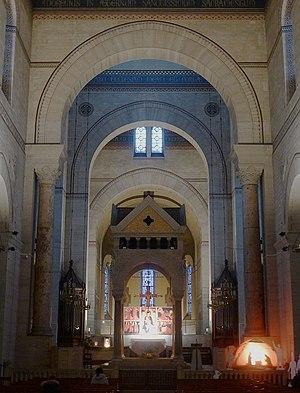
Église Saint-Pierre-de-Montrouge (choeur) - Paris XIV This building is indexed in the Base Mérimée, a database of architectural heritage maintained by the French Ministry of Culture,
L'église Saint-Pierre de Montrouge est une église située 82, avenue du Général-Leclerc, dans le quartier du Petit-Montrouge, dans le 14ᵉ arrondissement de Paris. De style néo-roman, elle fut construite entre 1863 et 1872 sur les plans de Joseph Auguste Émile Vaudremer.